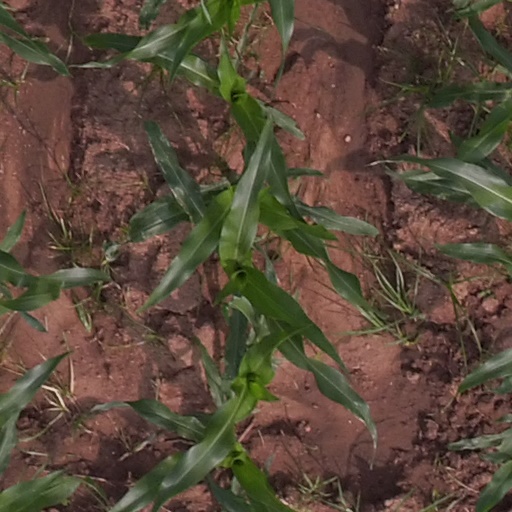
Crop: maize; corn